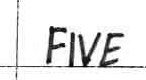
Label: five